Hendrick van Balen the Elder

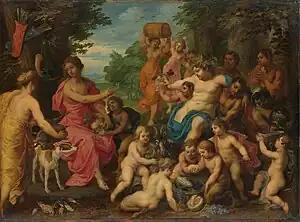
" Bacchus and Diana"

Van Balen was a pupil of Adam van Noort and possibly also of Maerten de Vos. He became a member of the Antwerp Guild of Saint Luke in 1592–1593 at the age of 17. In 1608–1609 he was the second dean of the Guild and in 1609–1610 he was the first dean.